Artavasdes I of Media Atropatene

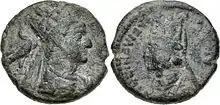
Coin of Artavasdes I

Artavasdes I of Media Atropatene, also known as Artavasdes I of Atropatene (before or about 59 BC – about 20 BC) and Artabazus, was a prince who served as a king of Media Atropatene. Artavasdes I was an enemy of King Artavasdes II of Armenia and his son Artaxias II. He was a contemporary of the Ptolemaic Greek Queen Cleopatra VII and Roman Triumvir Mark Antony, as Artavasdes I was mentioned in their diplomatic affairs.